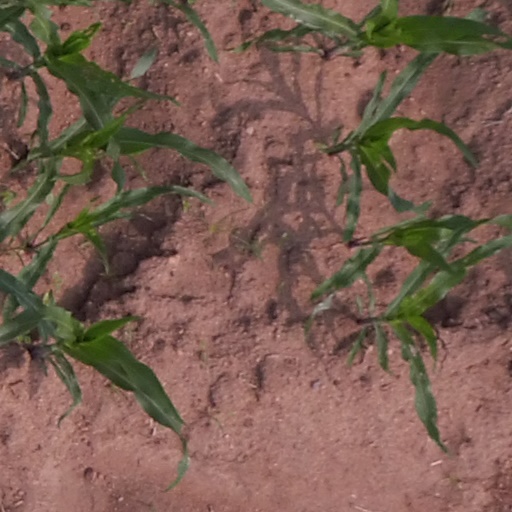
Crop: maize; corn